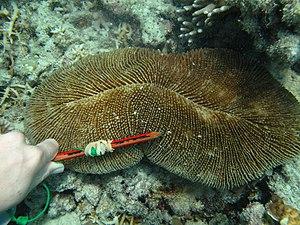
Ctenactis echinata est une espèce de coraux appartenant à la famille des Fungiidae.